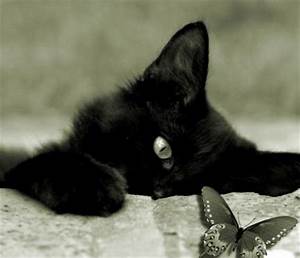
Label: cat